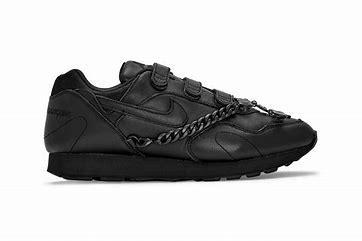
Brand: Nike
Model: Outburst